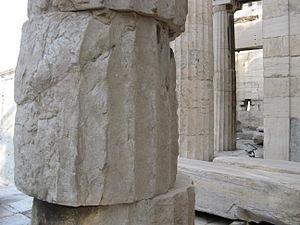
En architecture, le terme tambour peut signifier :
Tambour peut désigner :